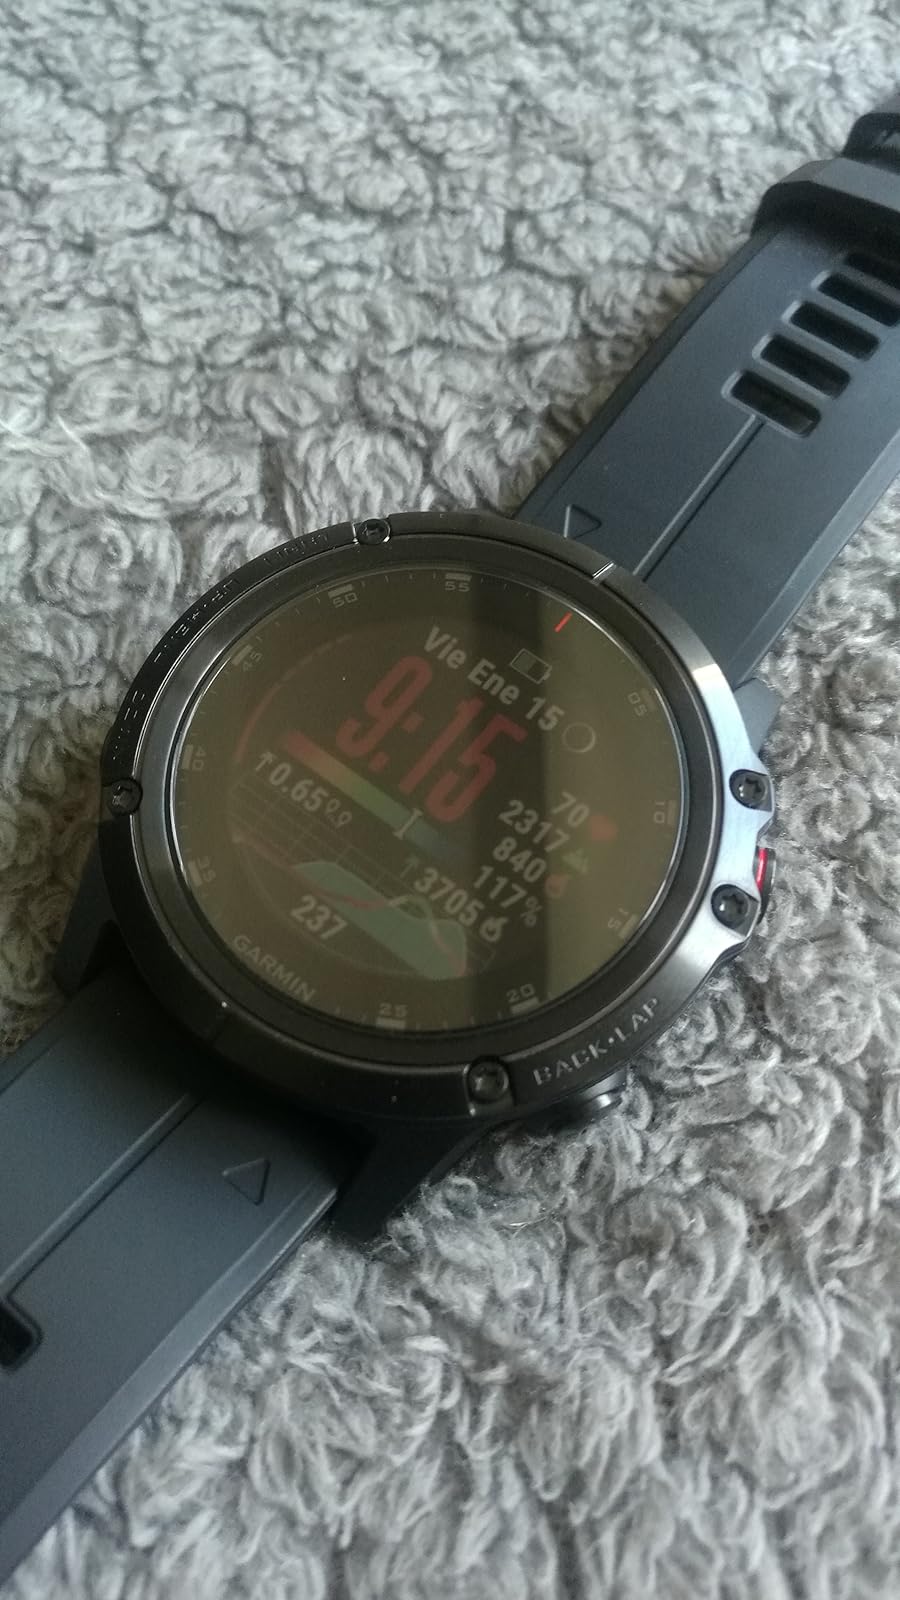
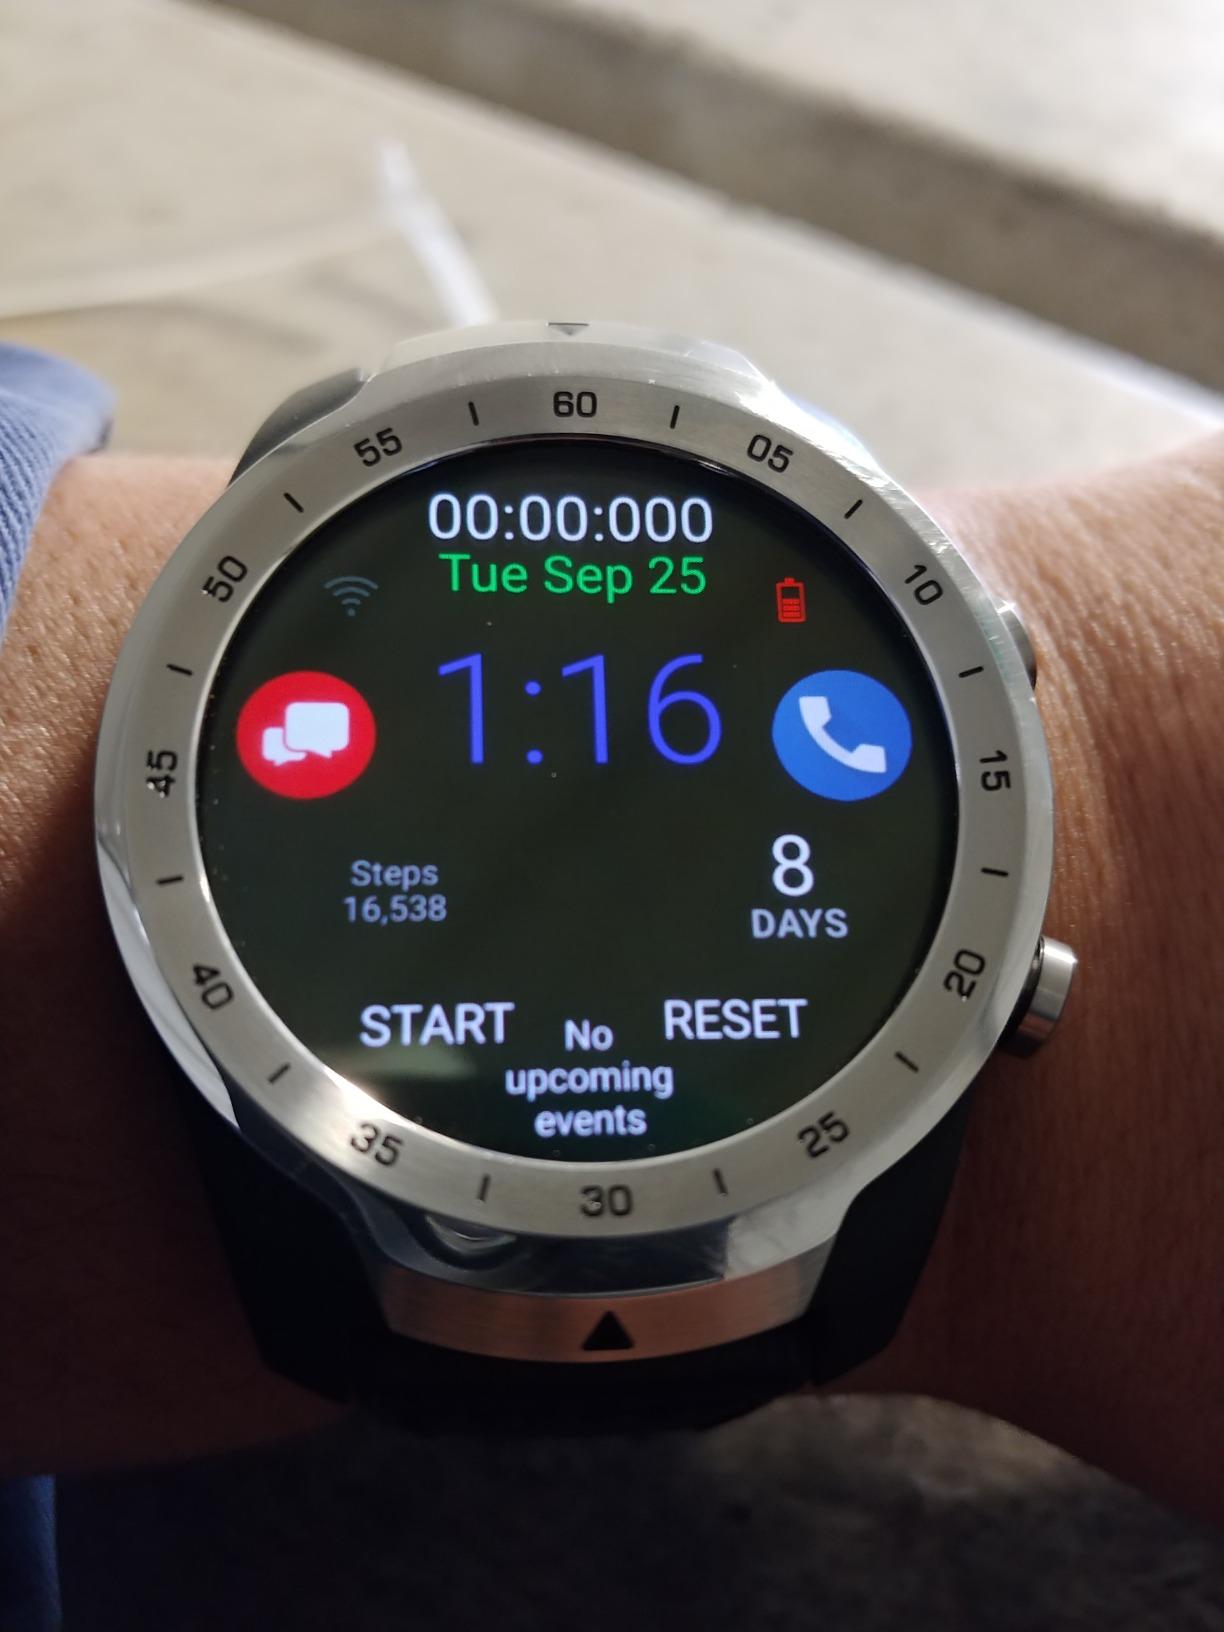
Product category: smartwatch
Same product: no